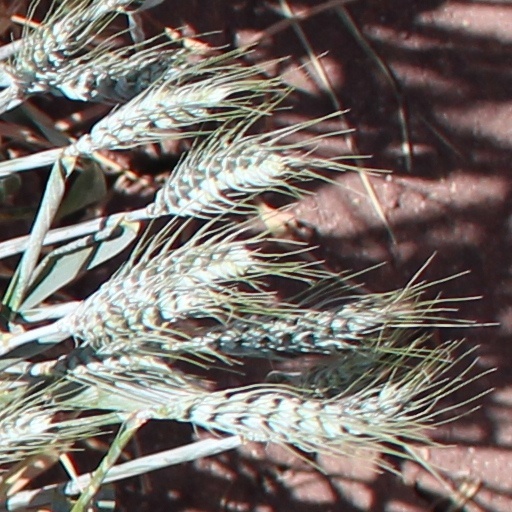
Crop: wheat